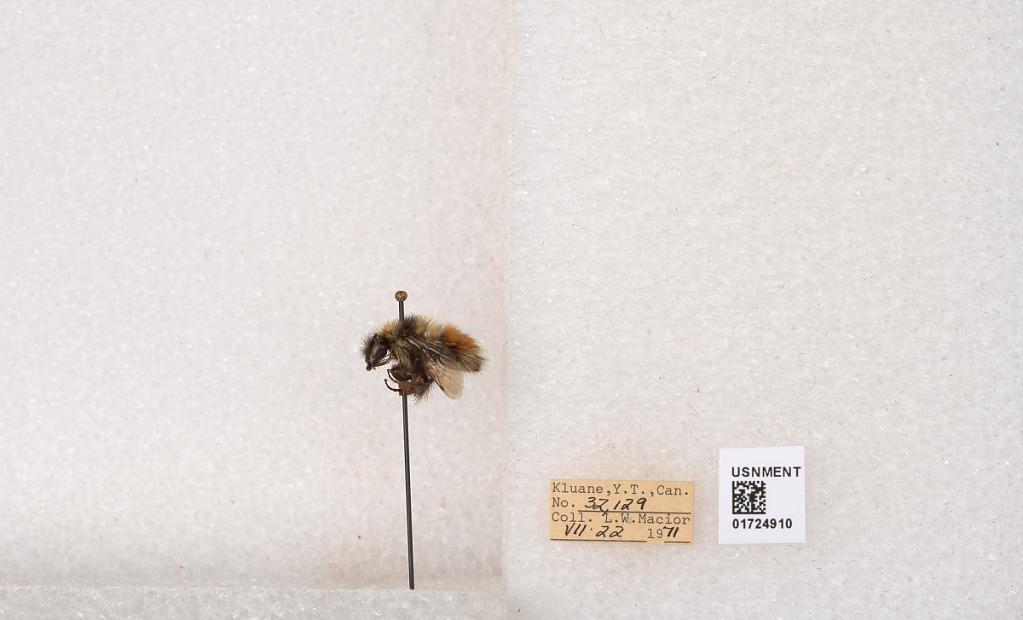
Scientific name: Bombus (Pyrobombus) sylvicola Kirby
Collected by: L. Macior
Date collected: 1971-7-22
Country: Canada
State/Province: Yukon Territory
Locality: Kluane National Park and Reserve
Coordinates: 60.7493, -139.504